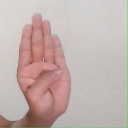
अक्षर: ब